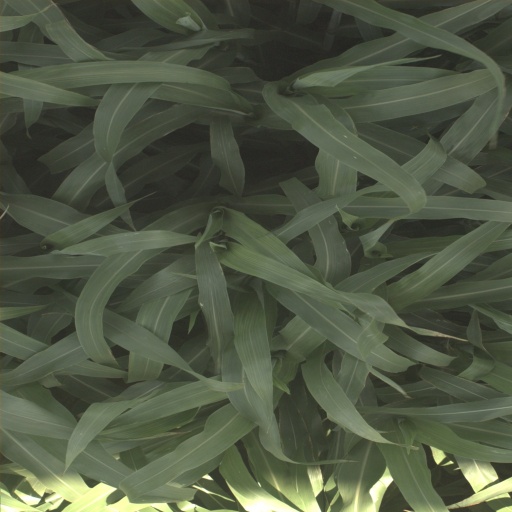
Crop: sorghum